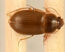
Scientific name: Amara quenseli
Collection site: Onaqui NEON (ONAQ), plot ONAQ_016